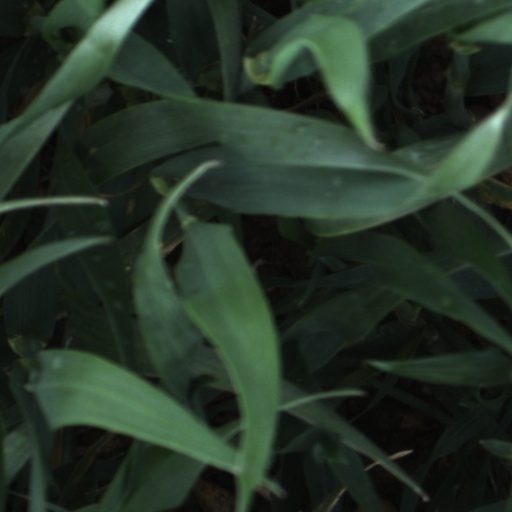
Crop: wheat